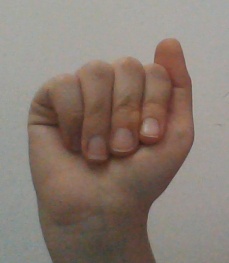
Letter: saad